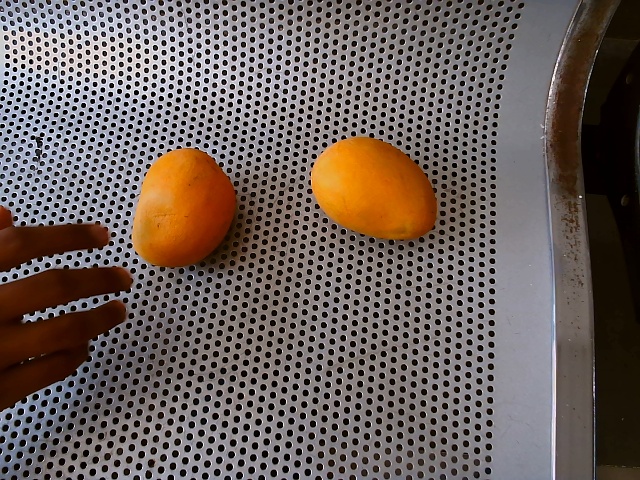
Label: Ripe_Mango